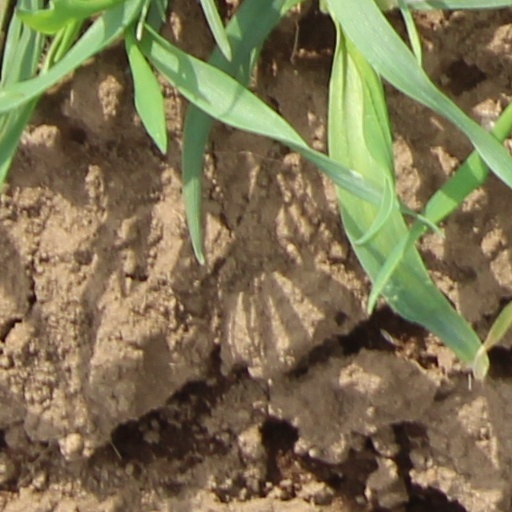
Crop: wheat